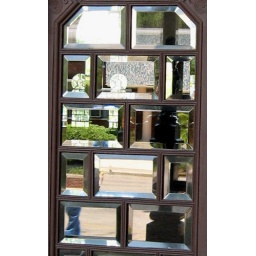
Wonderful reflections in the windows of one of the doors in the main lobby